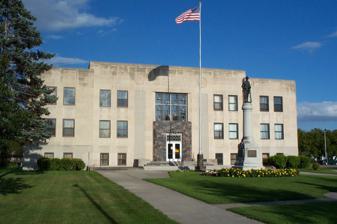
Building: Walsh County Courthouse
Country: United States of America
Year built: 1940
United States historic place Walsh County Courthouse U.S. National Register of Historic Places Show map of North Dakota Show map of the United States Interactive map showing the location for Walsh County Courthouse Location 638 Cooper Ave., Grafton, North Dakota Coordinates 48°25′6″N 97°24′15″W / 48.41833°N 97.40417°W / 48.41833; -97.40417 Area 1.7 acres (0.69 ha) Built 1940 Built by Johnson & Gilanders Architect Wells, T.B. Architectural style Art Deco MPS North Dakota County Courthouses TR NRHP reference No. 85002992 Added to NRHP November 25, 1985 The Walsh County Courthouse in Grafton, North Dakota was built in 1940. It was listed on the National Register of Historic Places in 1985. It was designed by architect T.B. Wells in Art Deco architecture . References